Joannes Miraeus

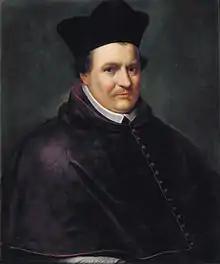
Portrait by Otto van Veen, 1611

Joannes Miraeus, Latinized from Jean Le Mire (1560–1611) was the fourth bishop of Antwerp.